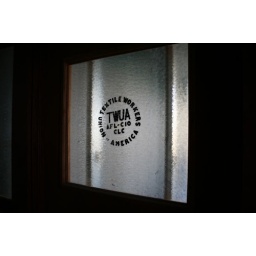
TWUA door circa 1950 in abandoned floor